Mezzoforte (band)

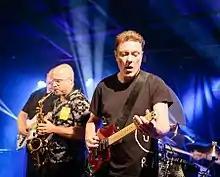
Mezzoforte at the 2017 Kongsberg Jazzfestival. Closest to the camera is Friðrik Karlsson.

Mezzoforte is an instrumental jazz-funk fusion band from Iceland, formed in 1977.